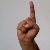
The image shows a hand gesture representing the letter 'D' in Indian Sign Language.